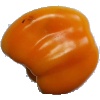
Label: yellow_pepper